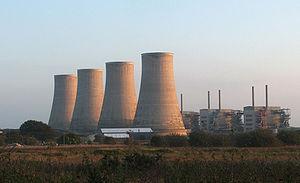
La Centrale nucléaire de Chapelcross, qui s'est d'abord appelée « Chapelcross Processing Plant », nom de code CANDLE, était une installation nucléaire du type Magnox installée à côté de Annan, ville du comté de Dumfries et Galloway dans le sud-ouest de l'Écosse.